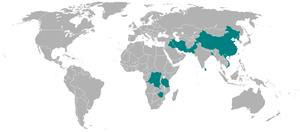
Le Norinco Type 63 est un véhicule de transport de troupes chinois entré en service à la fin des années 1960. Il s'agit du premier blindé chinois conçu sans assistance soviétique. Il est similaire au M113 américain.